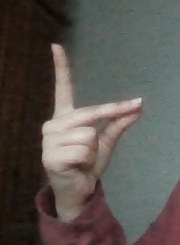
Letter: ta